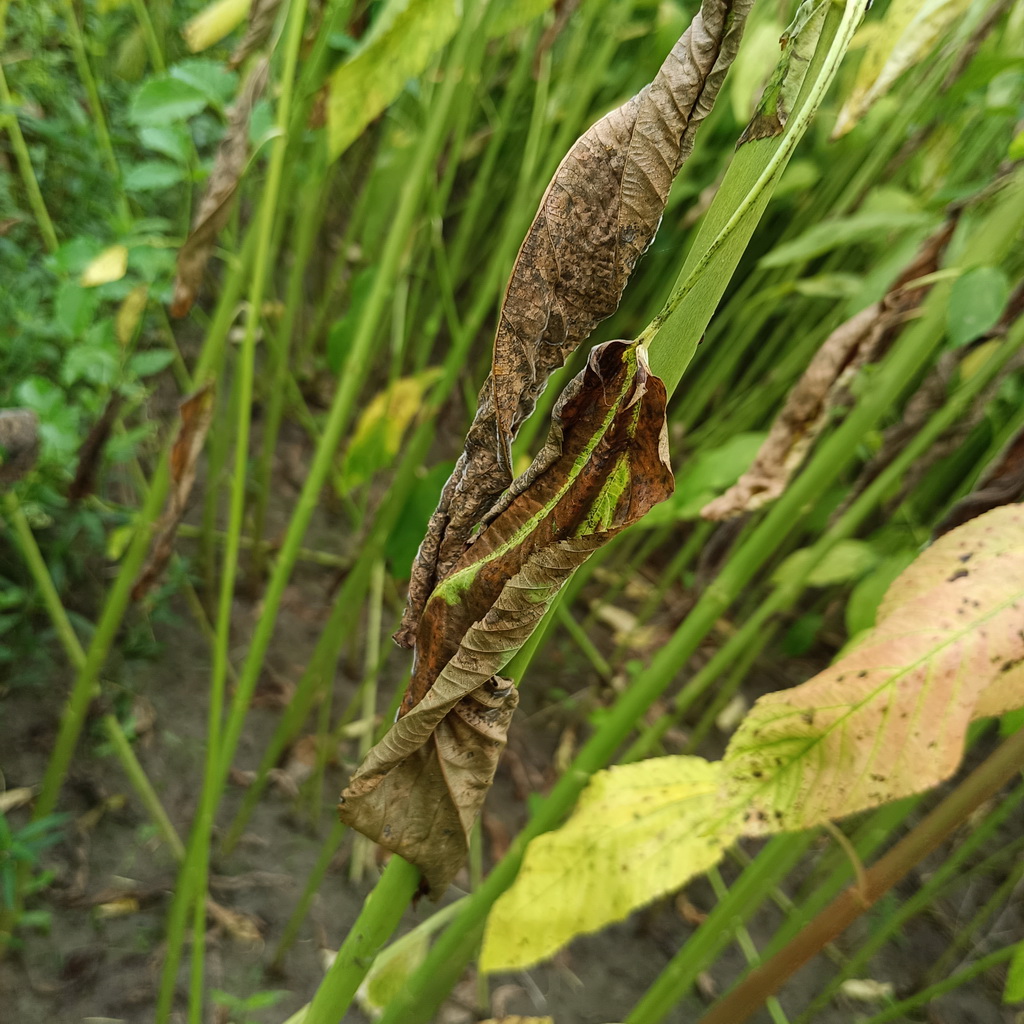
Label: Dieback